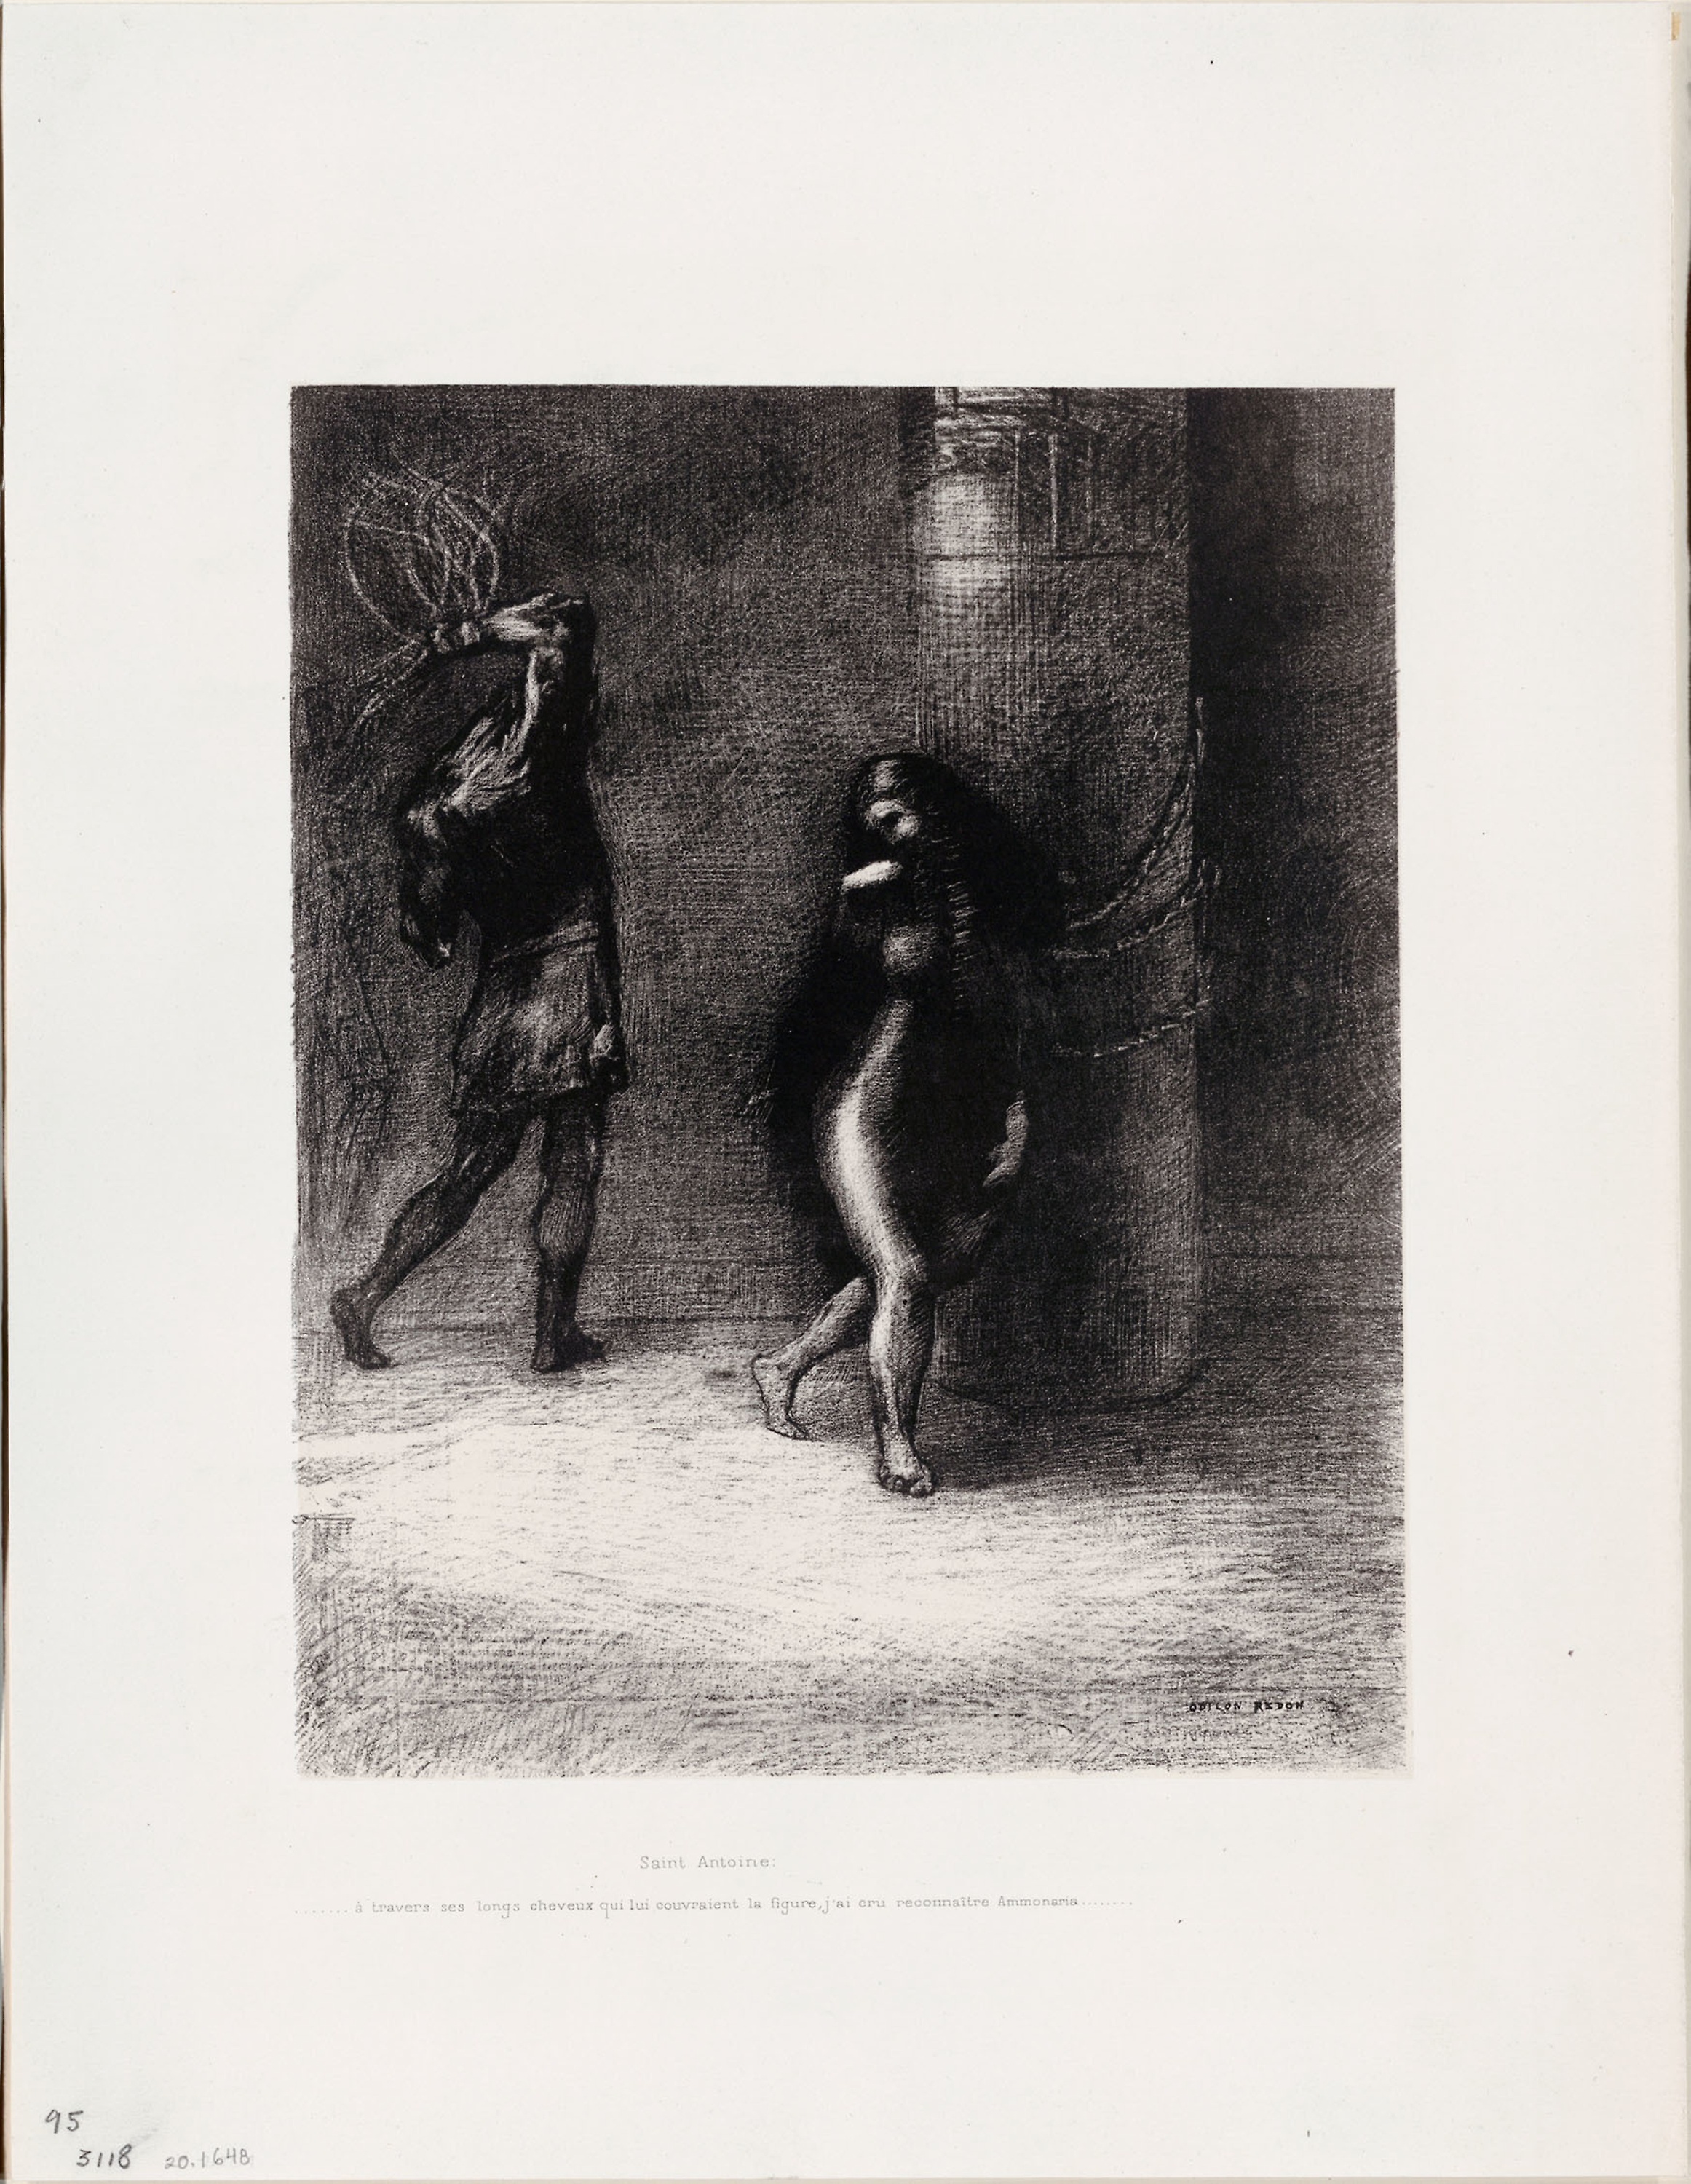
photograph, black and white, picture frame, art, drawing, visual arts, artwork, monochrome, painting, still life photography